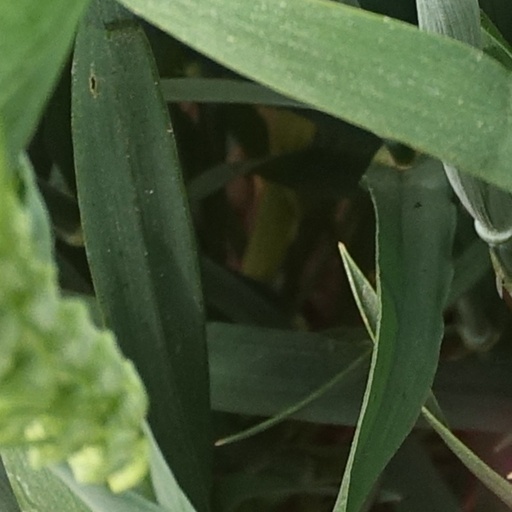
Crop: wheat